Geographical midpoint of Asia

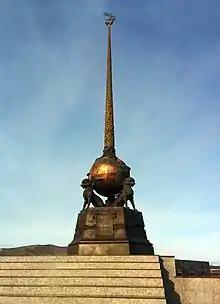
Obelisk of the Geographical Center of Asia, Kyzyl, Tuva, Russia

The location of the geographical centre of Asia depends on the definition of the borders of Asia, mainly whether remote islands are included to define the extreme points of Asia, and on the method of calculating the final result.